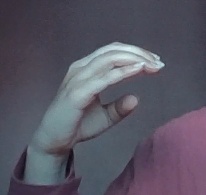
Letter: jeem